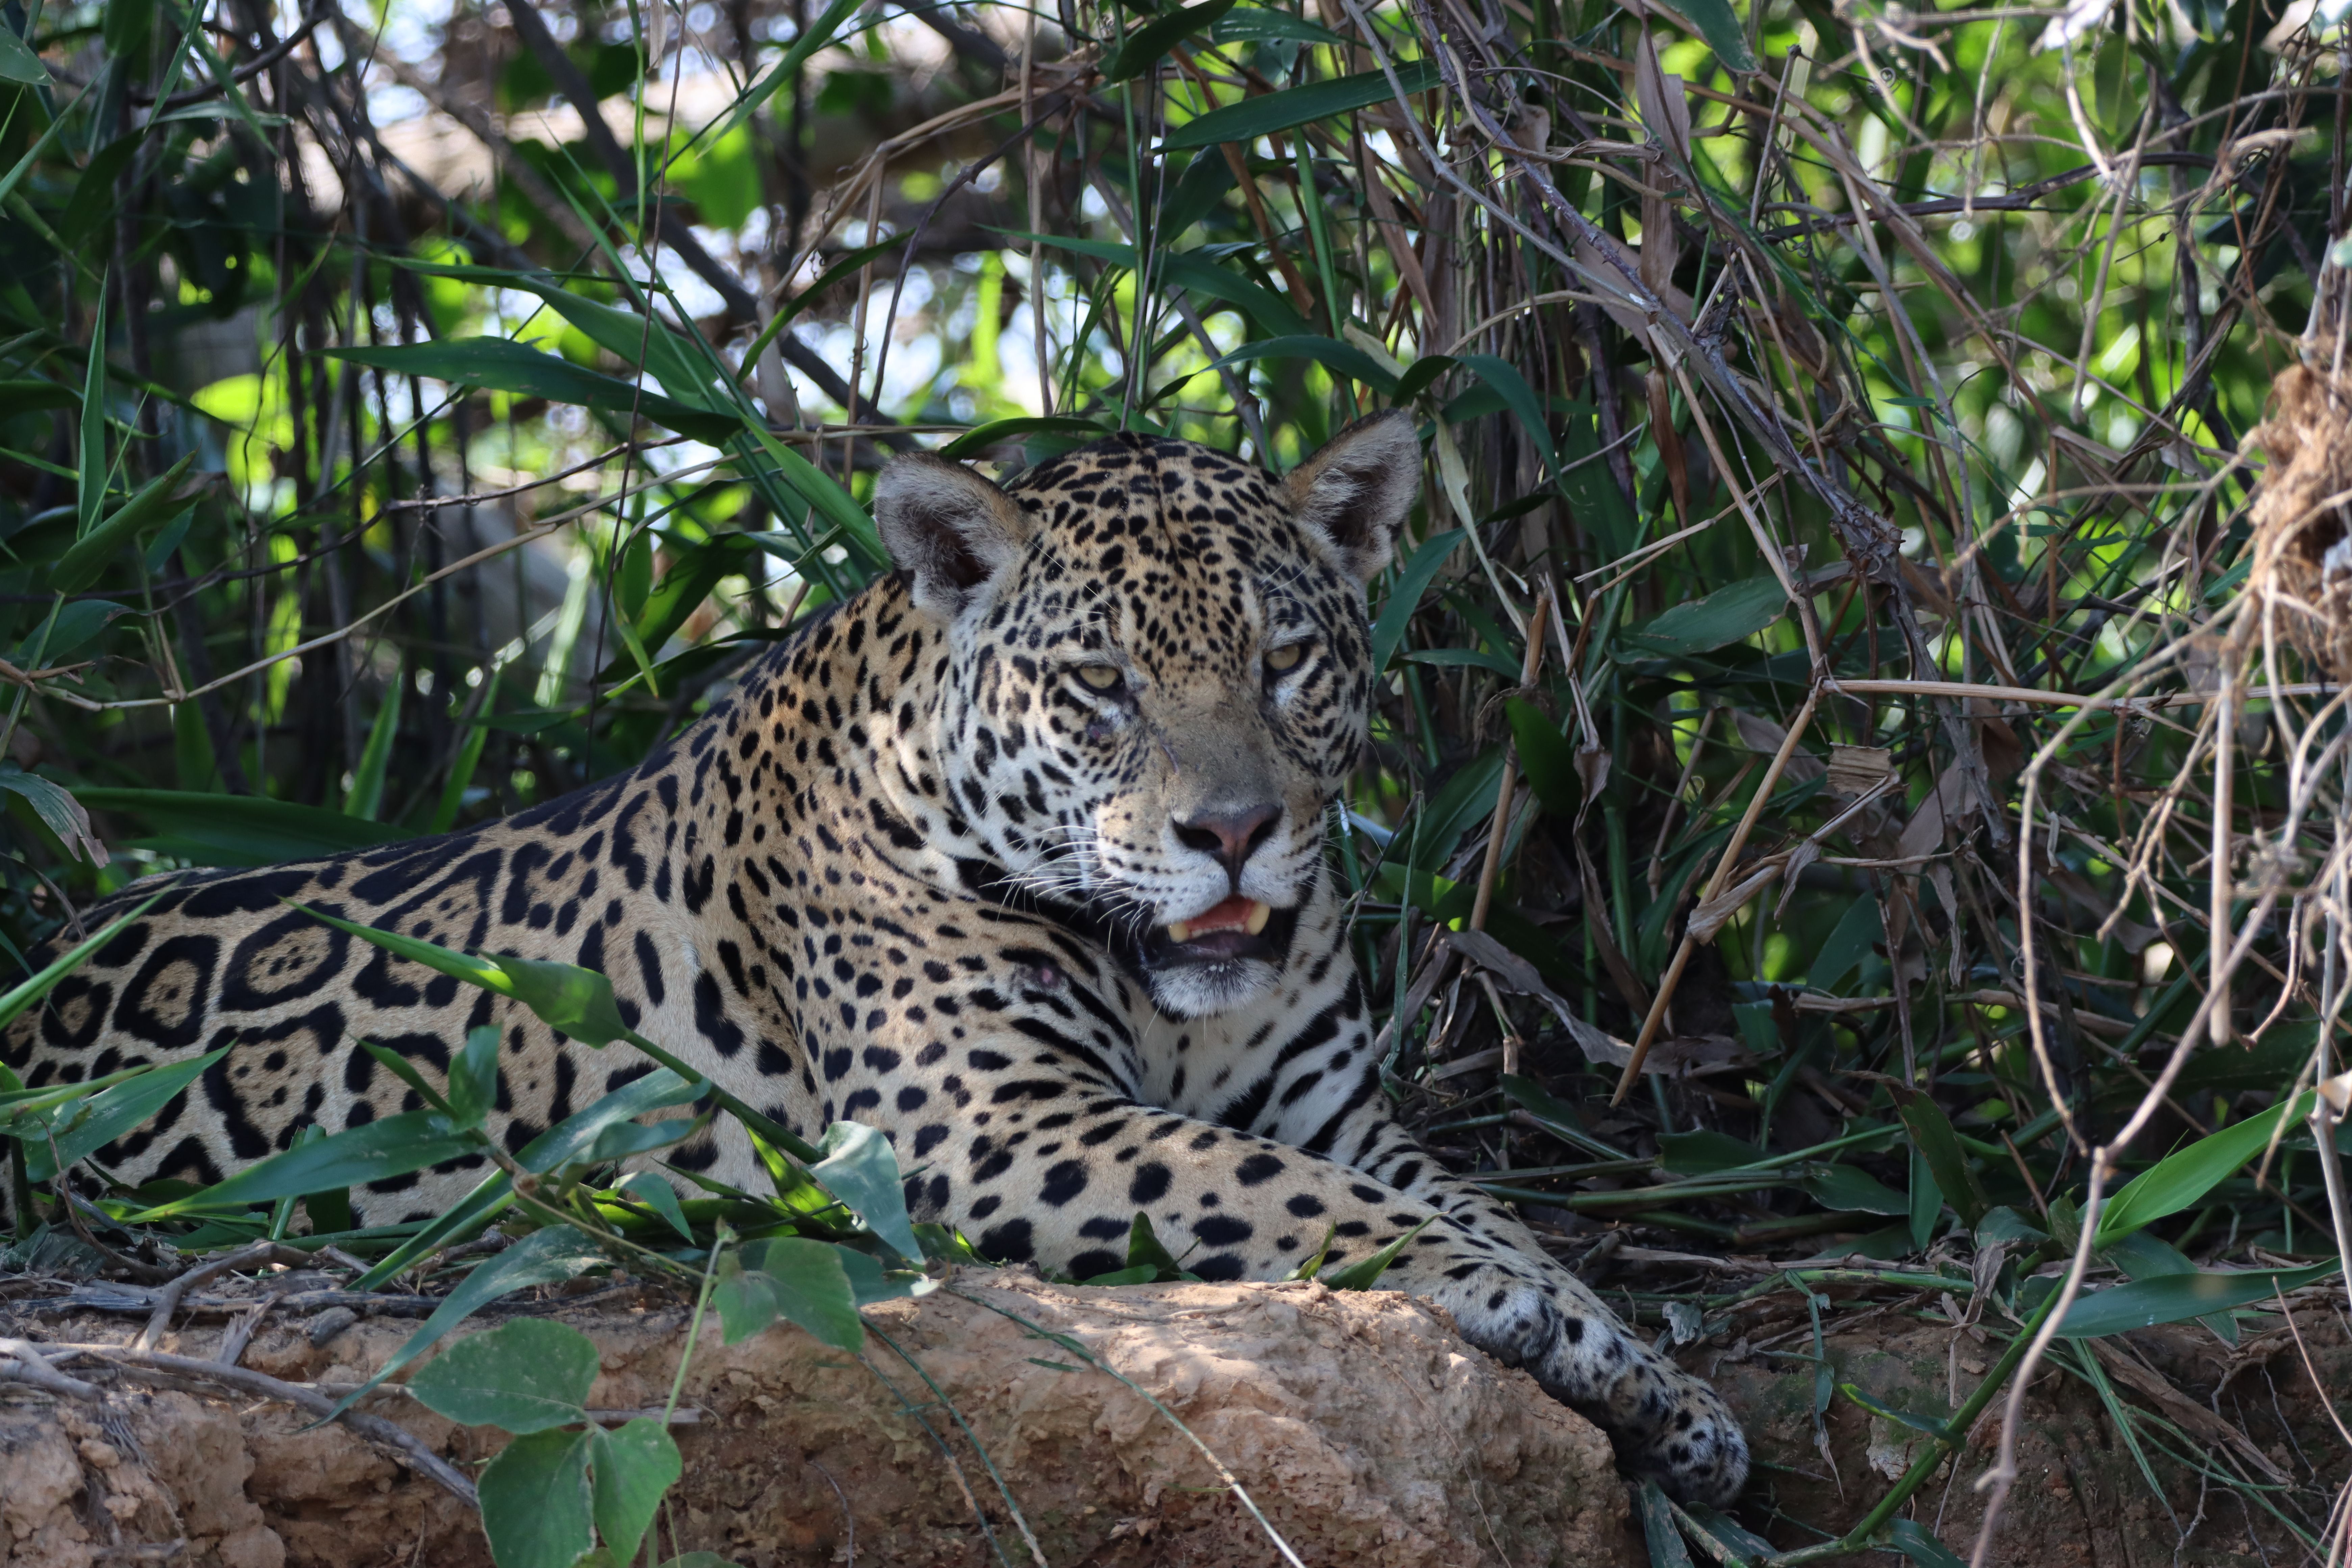
Jaguar: Kamaikua